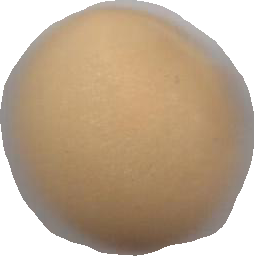
Variety: Grobogan